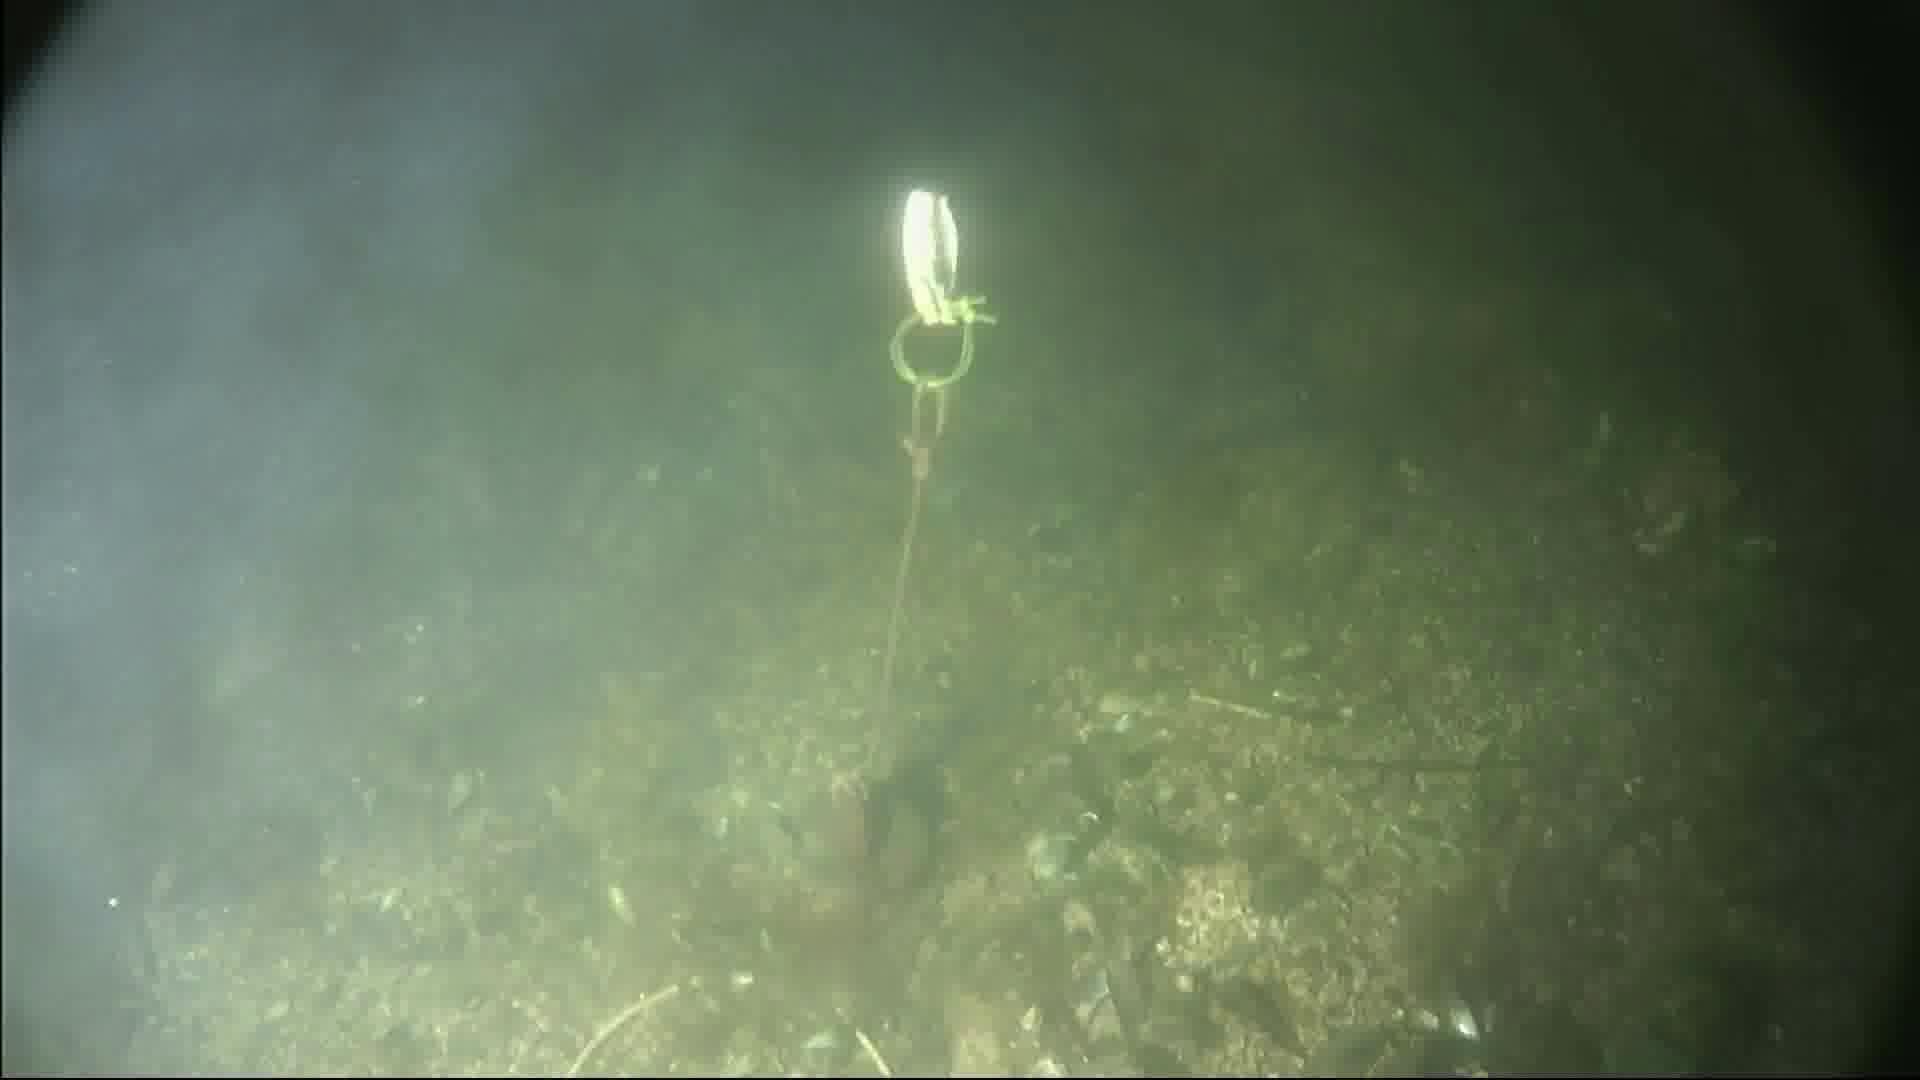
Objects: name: crab